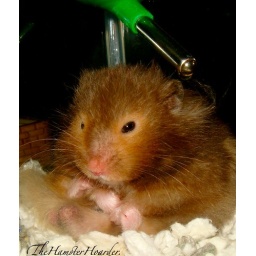
Pickles stones under the bottle [Stayover!]